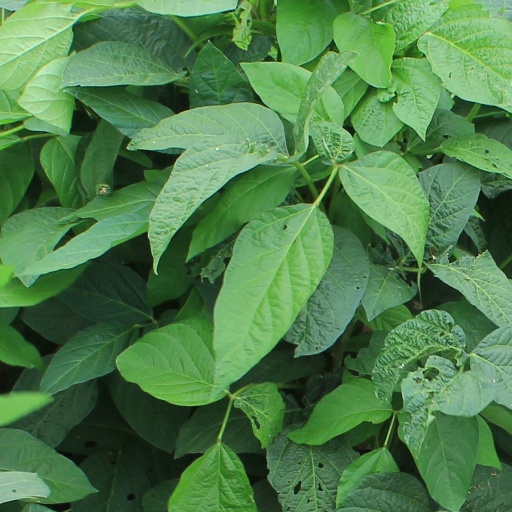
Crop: soybean